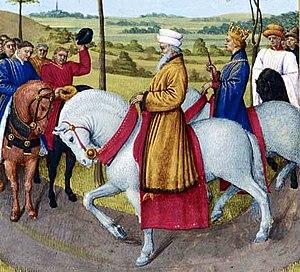
L'empereur Charles IV et les dignitaires de Paris Grandes Chroniques de France, enluminées par Jean Fouquet, Tours, vers 1455-1460 Paris, BnF, département des Manuscrits, Français 6465, fol. 442v. (Livre de Charles V) Le 4 janvier 1378, l'empereur Charles IV et son fils Wenceslas rencontrent, entre Saint-Denis et La Chapelle-Saint-Denis, le prévôt de Paris, le prévôt des marchands, le chevalier du guet, les échevins et les bourgeois de la ville de Paris envoyés par le roi à leur rencontre.